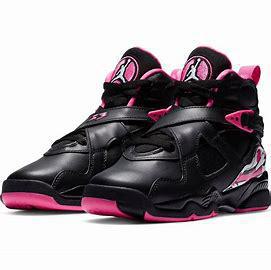
Brand: Jordan
Model: 8 Retro